Jiabiangou

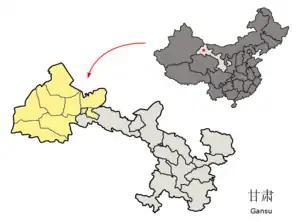
Jiuquan of Gansu Province, where the Jiabiangou labor camp was located.

Jiabiangou Labor Camp is a former farm labor camp (laogai) located in the area under the administration of Jiuquan in the northwestern desert region of Gansu Province. The camp was in use during the Anti-Rightist Campaign in the years from 1957 to 1961. During its operation, it held approximately 3,000 political prisoners, of whom about 2,500 died at Jiabiangou, mostly of starvation.